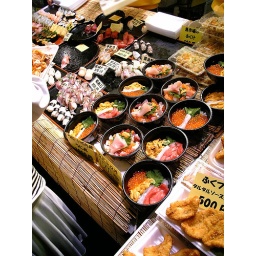
At the Karato Ichiba fish market in Shimonoseki, the sheer variety of sushi will satisfy the most curious of gourmets